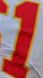
Number: 1